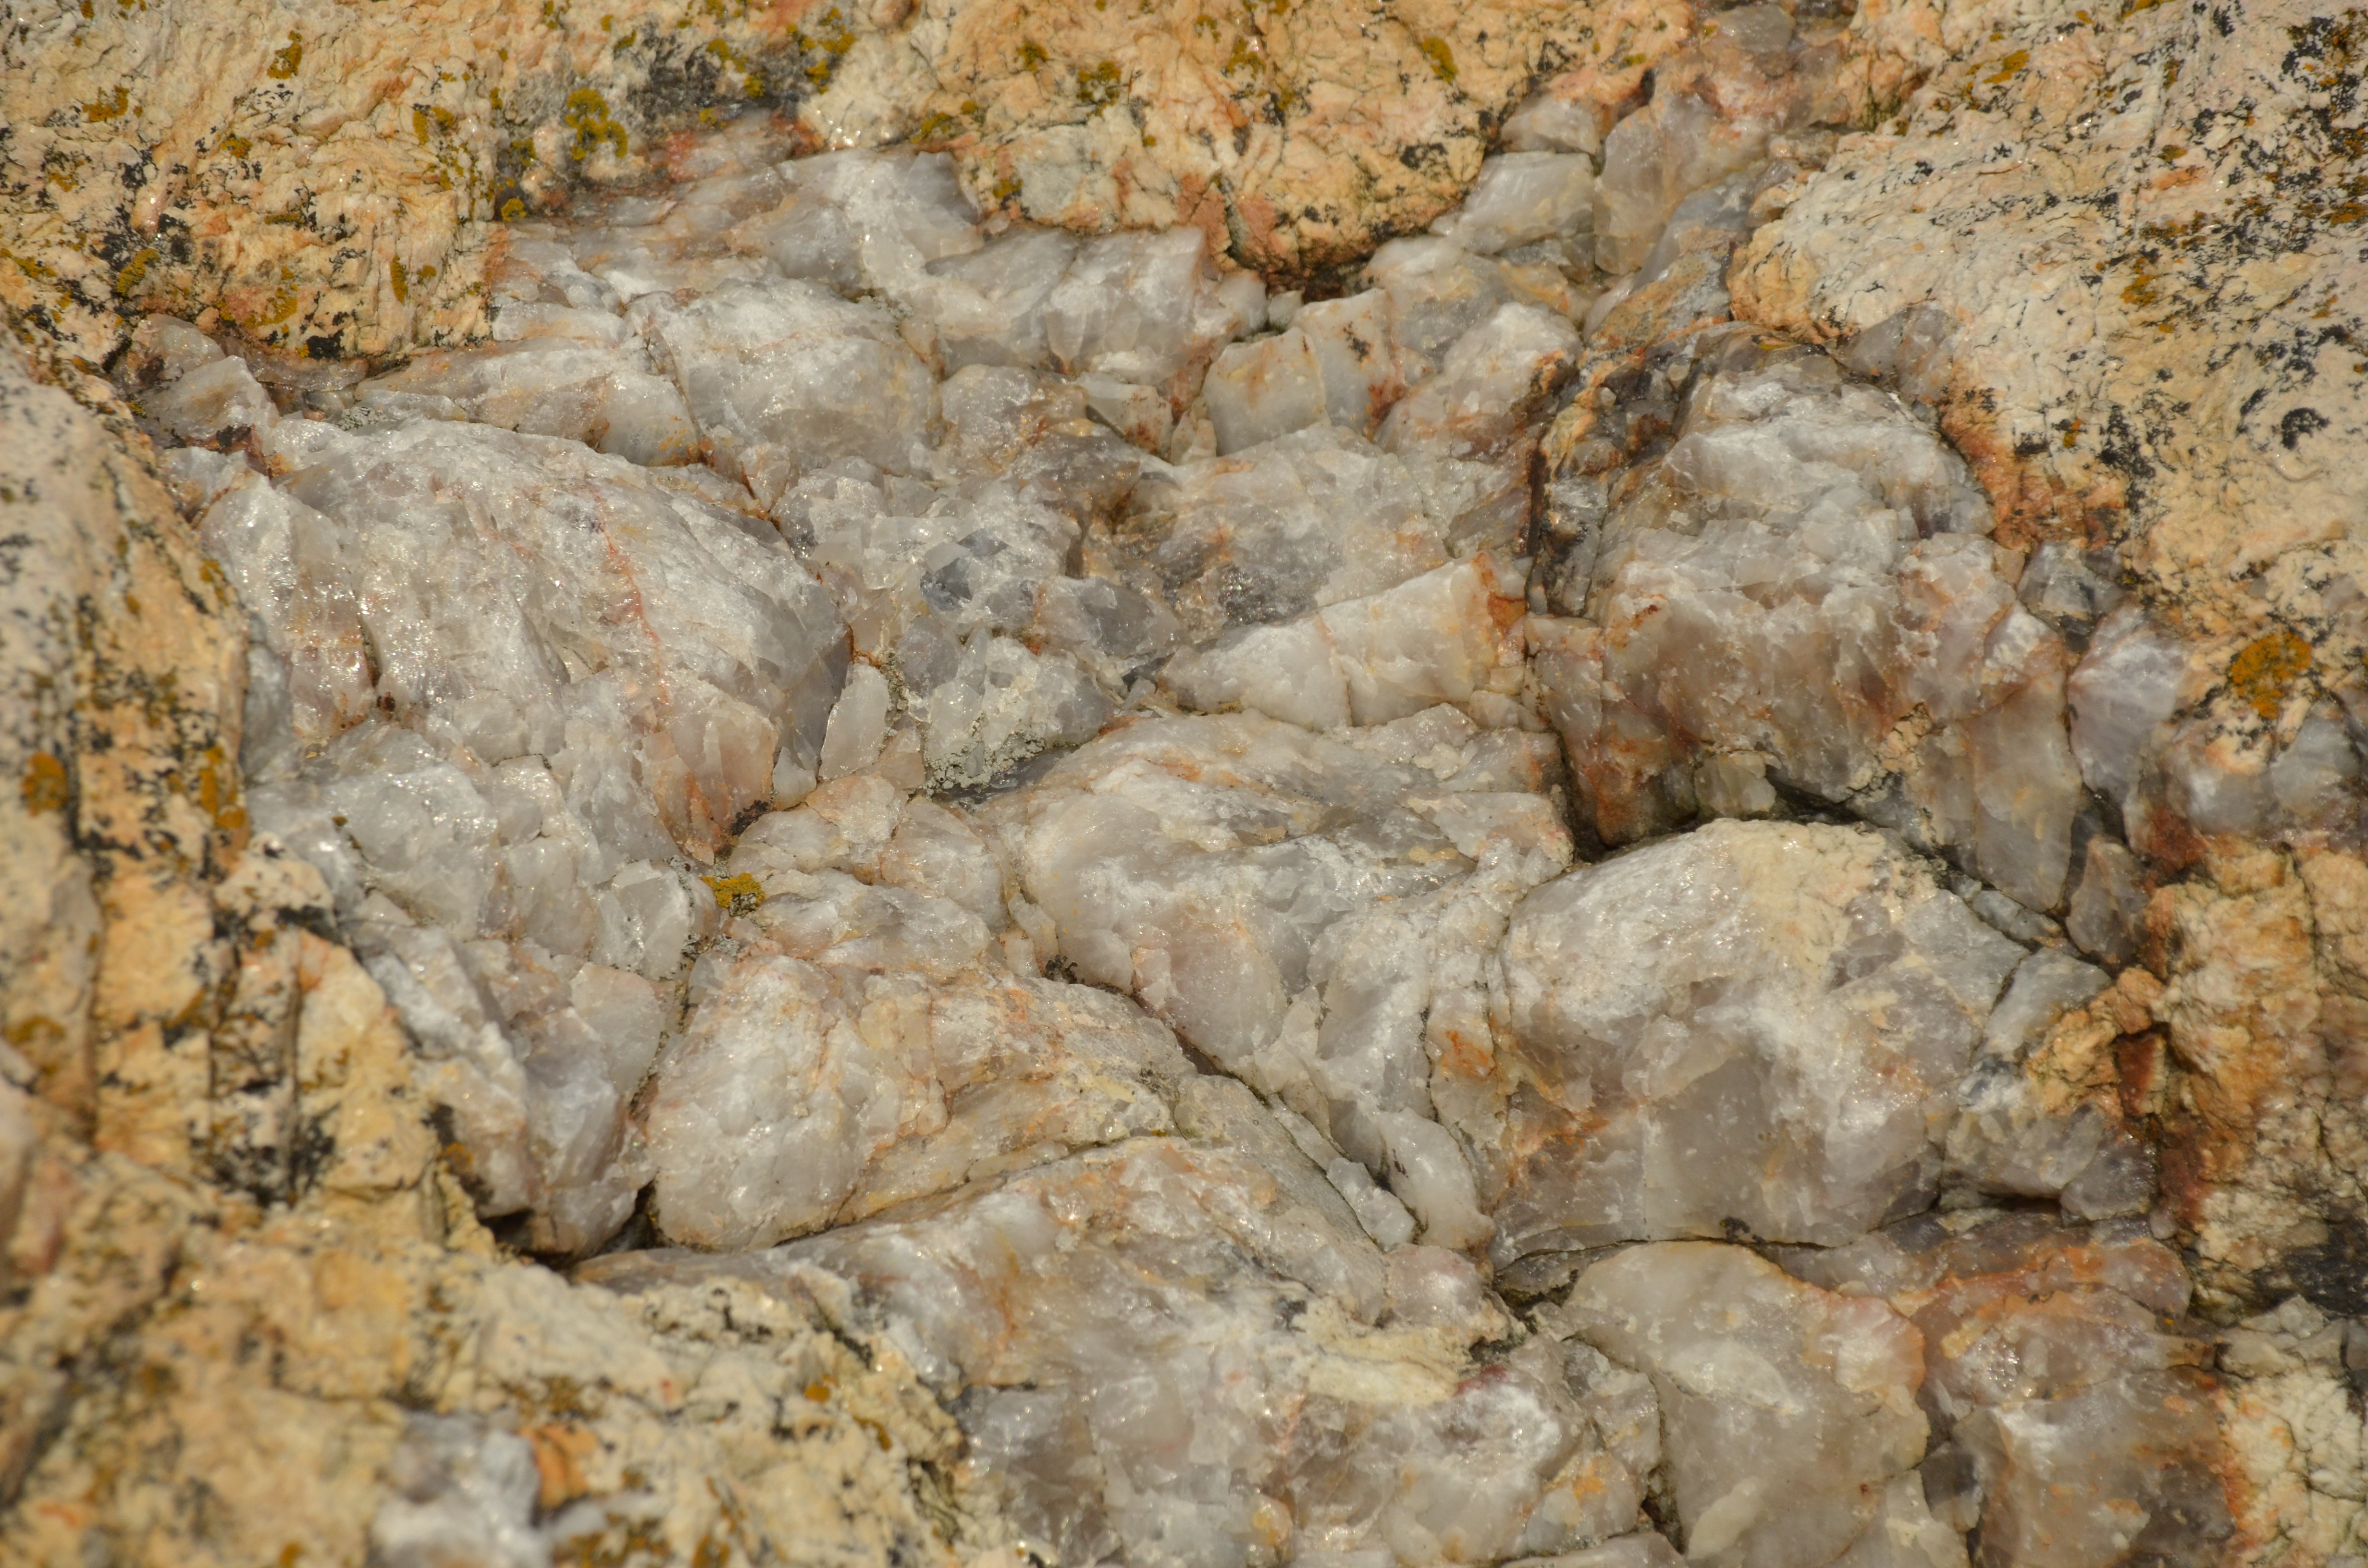
nature, rock, structure, formation, soil, stone wall, terrain, material, geology, outcrop, boulder, gloss, wadi, bedrock